Società Savonese di Storia Patria

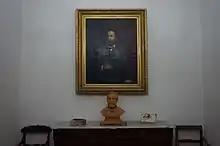
Society's entrance hall with the portrait and the bust of Boselli

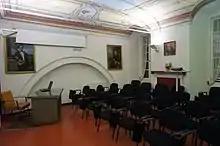
Conference room

The social activity is coordinated by a board of council members and it is mainly expressed in the publication of an annual volume of "Atti e memorie" and other publishing activities (magazine "Sabazia", editorial series "Zetesis" and "Novecento"). The non-publishing activities are very intense and they include historical conferences, also organized with other institutions, and interventions more closely linked to the cultural life. The Society owns a specialized library of more than 50,000 titles.